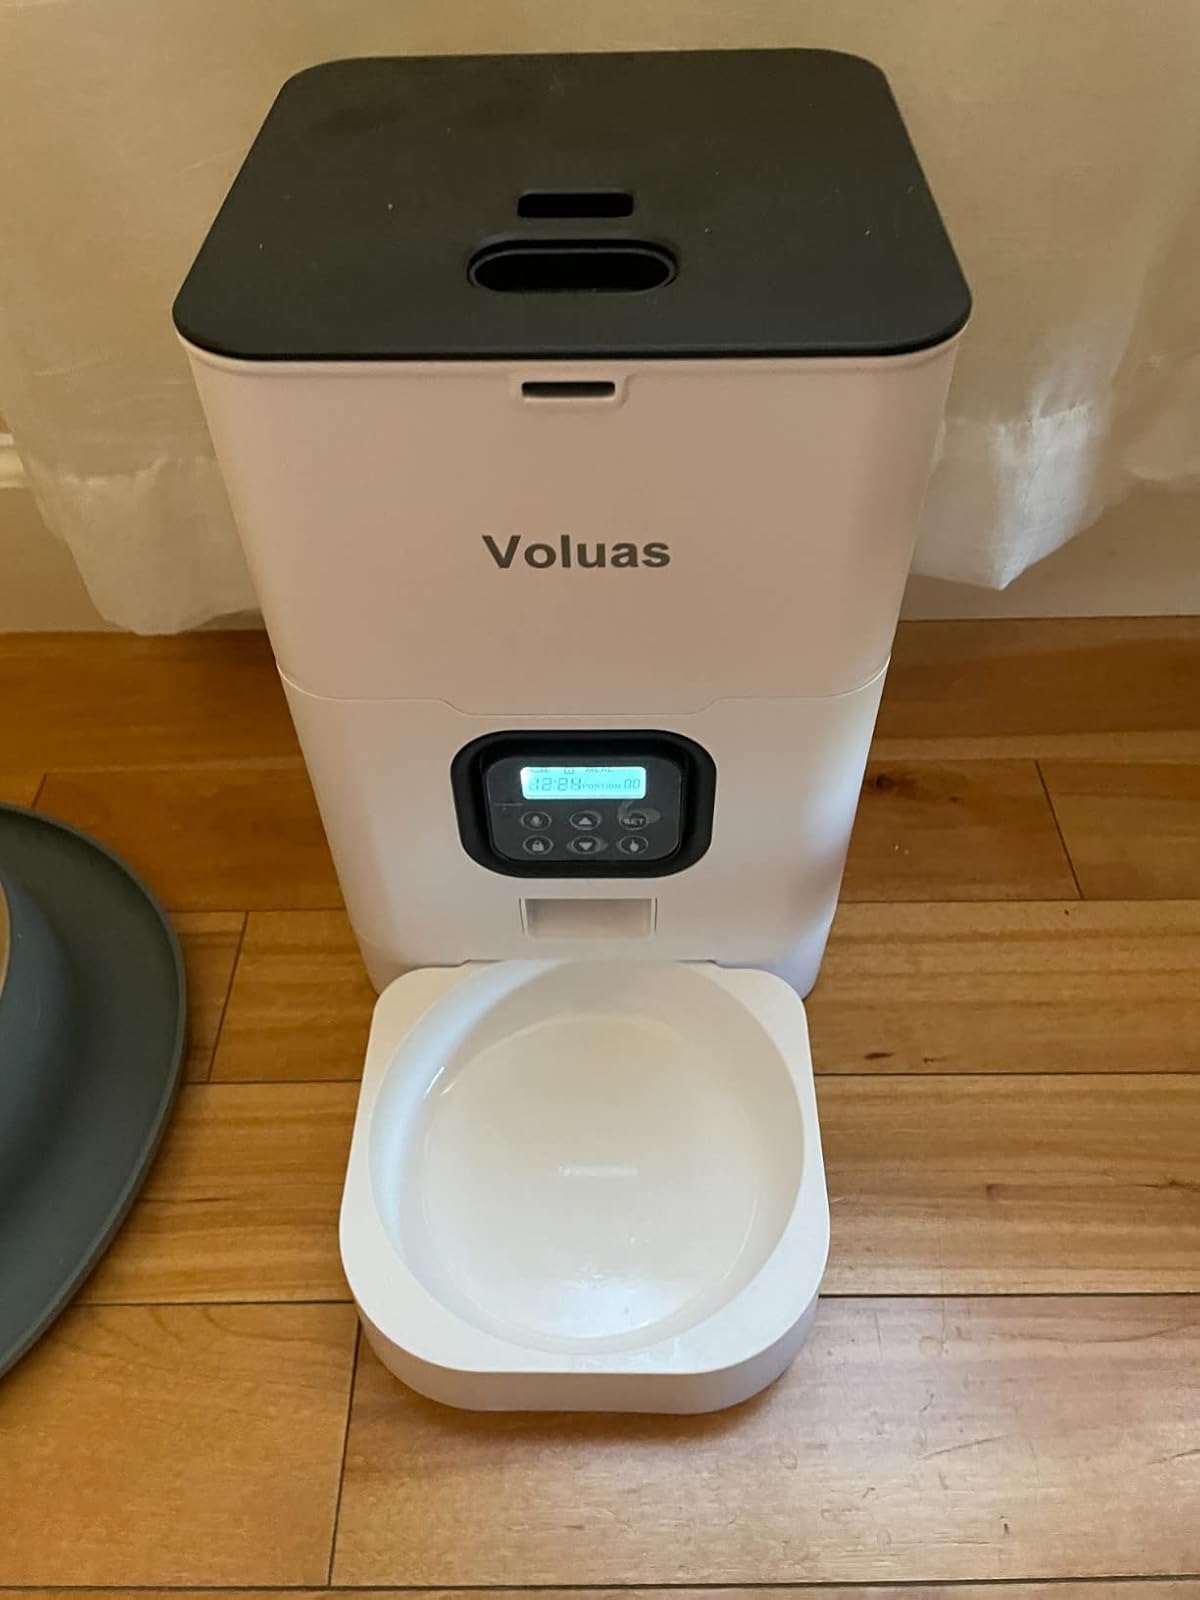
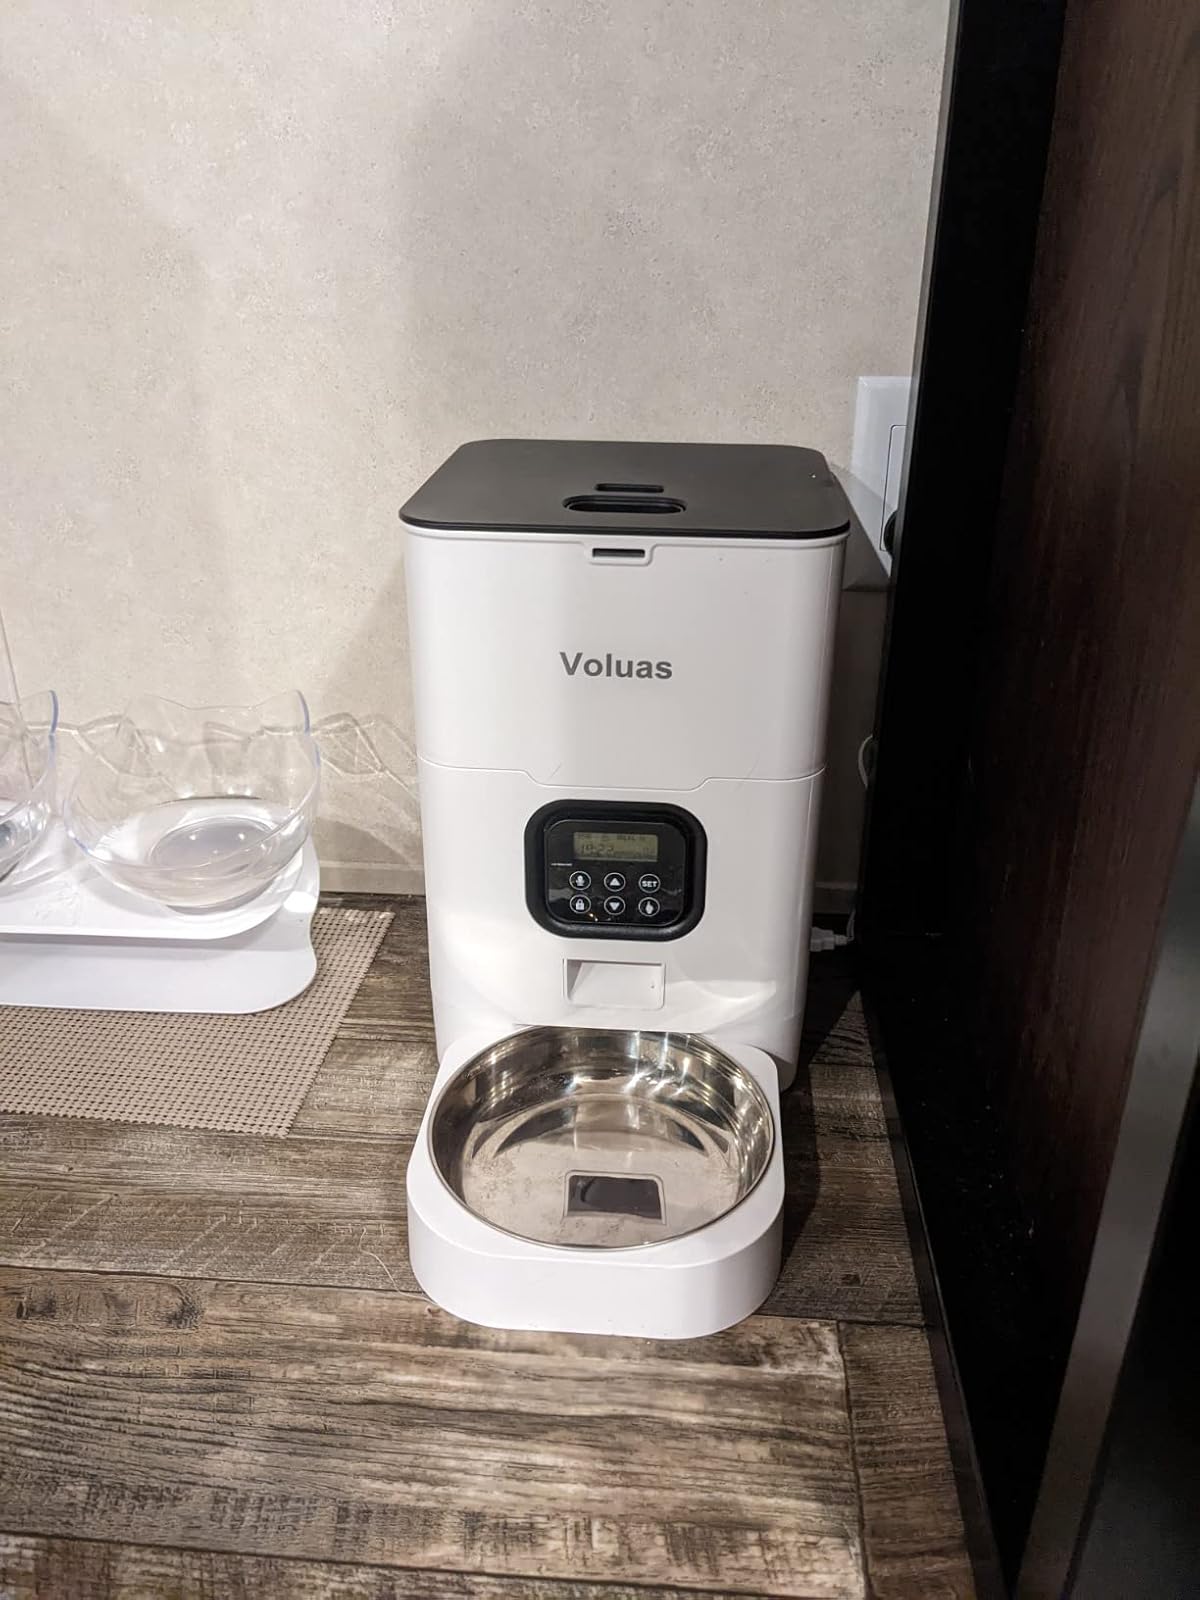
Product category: items_feeder
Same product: yes